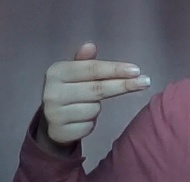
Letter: ghain